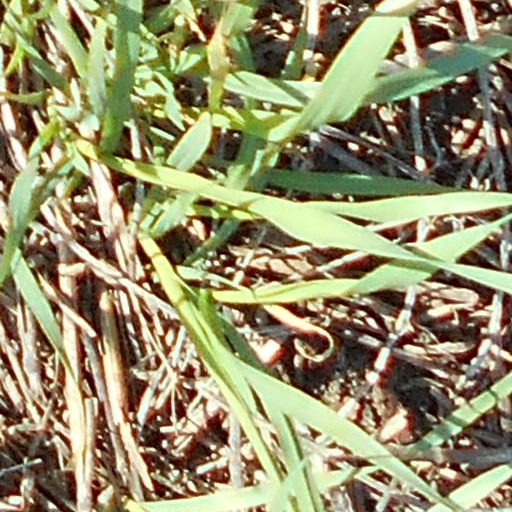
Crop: wheat